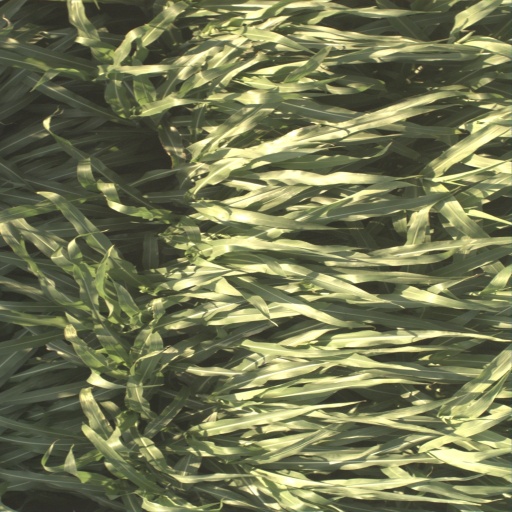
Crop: sorghum